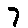
Label: 7